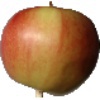
Label: Apple Red 2